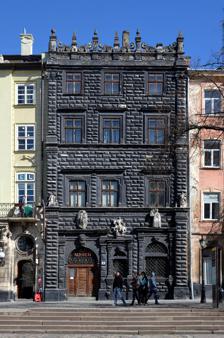
Building: Black House, Lviv
Country: Ukraine
Year built: 1577
Historical building in Lviv, Ukraine For other uses, see Black House . Black House Ukrainian : Чорна кам'яниця , Chorna Kamyanytsia Location within Ukraine General information Architectural style Renaissance Location Lviv , Ukraine Address Market Square, 4 Town or city Lviv Country Ukraine Coordinates 49°50′32″N 24°1′57″E / 49.84222°N 24.03250°E / 49.84222; 24.03250 Construction started 1577 Renovated 1884/1980/2019 Owner Lviv Historic Museum Height 4 Design and construction Architect(s) Piotr Krasowski The Black House ( Ukrainian : Чорна кам'яниця , Chorna Kamyanytsia ; Polish : Czarna Kamienica ) is a remarkable Renaissance building on the Market Square in the city of Lviv , Ukraine . It was built for Italian tax-collector Tomaso Alberti in 1577. The architect was probably Piotr Krasowski . The Lviv Historical Museum has been housed in the Black House since 1926. The façade is lined with sandstone which has darkened over the years to blackish brown. The front exhibits some fine decorative ornamentation. Jan Lorencowicz acquired the house in 1596, adding another storey and opening one of the town's first pharmacies on the ground floor. The uppermost storey was added in 1884. History The first owner of this building, or more precisely, of the "Kyiv House" that occupied the location of the Black House, was Andriy of Kyiv. At the end of the 16th century the Leopolitan patrician Jan Lorencowicz opened one of the first pharmacies in Lviv here. The daughter of Anchevsky — Anna — and her husband, Dr. Andriy Shimonovich, owned the house after 1682. In 1732 the building was transferred to Lviv district director Franciszek Wieszniewski, and then in 1760 to the Armenian Nikorovych family. The assessor of the Tribunal, Dominik Nikorovich, received his nobility from the Austrian emperor in 1782. The building was owned by his descendants until 1911. In 1884 the house was restored in accordance with the project of M. Fehter and A. Piotrovsky. The fourth floor was completed and the gutter, which was in the middle of the building's facade, was moved. In 1911, the building rights were transferred to Dr. Emil Roinsky. In the same year, a new restoration under E. Zhikhovich began. In 1926, Roysky sold the building to the city government, which placed it in one of the departments of the Historical Museum of the city of Lviv. The reconstruction and adaptation of the building into a museum continued under the direction of architect L. Diachak, opening on Sunday, September 22, 1929. Since then the building has not changed hands; there is now a department of new and modern history within the historical museum. Now here is a Department of History of Ukrainian Diaspora of Lviv Historical Museum where some fragments of three main streams of Ukrainian emigration movement during the late 19th to late 20th centuries is highlighted. Items collected in the exposition helps to understand better that the Ukrainians living outside Ukraine is an important part of the Ukrainian nation which enriches the treasury of our shared history, science, culture and art. Architecture Before the Renaissance period, stone and brickwork buildings in Lviv were normally crowned with a pitched roof. Subsequently, decorative "attics" - parapets with rich sculptural decoration mounted over the facades - became a characteristic feature of the residential architecture. At one time they embellished the majority of houses in the Market Square and the main streets adjacent to the central square. "Diamond" rustication decorated the facades of many buildings dating from the sixteenth century, including the Black House, built largely during the 1580s. The four-story construction is elongated from east to west. The surface of the façade is divided by belt courses into three levels, and is completely covered by limestone slabs hewn using a diamond rustication technique. Wide pilasters that flank the façade wall are also rusticated. The décor composition includes a sculpture on the level of the first floor, a white stone border around the portal and windows, and a decorated attic. According to V. Vuitsyk the facades of Black House and Assumption Church were polychrome namely triglyphs and metopes have traces of red, green, blue and gold paints. The portals and windows are decorated with marble on the inside of the building. The origin of the name While there are rumors and legends regarding the blackening of the house, blaming the juice of walnut husks or the accumulation of soot from wood-burning heat in the winter, the dark façade of the house is the result of basic oxidation: white lead was used as a primer for the colors of the façade, but over the years exposure to the elements has darkened it entirely.  The dark coloration of the Black House is now maintained through regular upkeep. Renovation 2017 The Lviv Historical Museum has won a grant from the US Embassy's Fund for the Preservation of Cultural Heritage for $275,000. The museum has added 29 thousand dollars. Masters works by laser scanning. For the money from the grant is planned to make the waterproofing roof, strengthen walls, to restore the internal and internal facades of the building, interiors on the first floor, to organize courtyard, and to create the conditions for exhibiting collection of architectural and sculptural details from the funds of the Lviv Historical Museum. On the facade of the building were found gray shades, and on the elements of stucco gilding. The end of the restoration is scheduled for 2019. Gallery See also Pharmacy Museum, Lviv Royal Kamienica, Lviv References ^ To this day significant differences exist in the dating and identity of the architect of the Black House.  A detailed description of the buildings on Market Square in Lviv is listed in the monograph by Lucja Charewiczowa, Czarna kamienica ijej mieszkanczy (Lviv, 1935), pp. 7-42. In Charewiczowa' s view (p. 58) the identity of the architect of the Black House should be sought among the three distinguished builders of the late sixteenth century: Pietro di Barbona, Paolo Dominici, and Petro Krasovscyi (Piotr Krasowski).  See also Vuitsyk, "Budivelnyi rukh u L'vovi," p. 125; Trehubova and Mykh, L'viv, pp. 58-59, 63-68;  Milobçdzki, Zarys dziejów architektury w Polsce, p. 166. ^ a b "У Львові реставрують унікальну "Чорну кам'яницю", яка насправді виявилась не чорною | То є Львів" . То є Львів (in Ukrainian). 2018-09-21 . ^ "The Black Stone House" . lviv.travel . ^ Zhuk, Ihor (2000). "The Architecture of Lviv from the Thirteenth to the Twentieth Centuries". Harvard Ukrainian Studies . 24 : 95– 130. JSTOR 41036812 . ^ Kazantseva, Tetiana (2016). "EVOLUTION OF THE POLYCHROMY IN LVIV ARCHITECTURE OF THE 14TH – THE FIRST HALF OF THE 17TH CENTURY". Lviv Polytechnic National University Institute of Architecture Department of Design and Architecture Basics : 12. ^ "Pl. Rynok, 04 – Chorna Kamianytsya (The Black House)" . Lviv Interactive . ^ "Реставрація чорної кам'яниці: як зміниться історична пам'ятка в центрі Львова" . tvoemisto.tv . ^ "Як виглядатиме Чорна кам'яниця у Львові після реставрації" . tvoemisto.tv . ^ "У Львові реставрують пам'ятку архітектури Чорну кам'яницю" . Варіанти (in Ukrainian) . Памятники градостроительства и архитектуры Украинской ССР. Киев: Будивельник, 1983—1986. Том 3, с. 42. External links Media related to Black House, Lviv at Wikimedia Commons 49°50′33″N 24°01′58″E / 49.84245°N 24.03280°E / 49.84245; 24.03280 v t e Lviv History Timeline Armenian Statute Dormition Brotherhood Jesuit Collegium Siege by Cossacks (1648) Siege by Cossacks (1655) Lwów Oath Siege by Turks (1675) Leopolis Triplex Stauropegion Institute Stauropegion Press Ossolineum Galician Rada Halytsko-Ruska Matytsia Prosvita Ruthenian Triad Ruthenian National House Hutsul Secession Batiars Lwów Eaglets Battle (1918) Pogrom (1918) Battle (1920) Secret Ukrainian University Lwów–Warsaw school of logic Lwów School of Mathematics Battle (1939) Massacre of Lwów professors Lviv pogroms (1941) Lwów Ghetto Lwów Uprising Lvov–Sandomierz Offensive (1944) Sknyliv air show disaster Coat of arms of Lviv Religion Armenian Cathedral Cathedral of St. George Boim Chapel Bernardine Church Bridgettine Convent Carmelite Church Convent of Benedictines Church of St. Anne Church of John the Baptist Church of Mary of Snow Church of St. Elizabeth Church of St. Mary Magdalene Monastery and church of St. Onuphrius Church of the Dormition Church of the Purification, Lviv Church of the Transfiguration Dominican Church Jesuit Church Latin Cathedral Attractions Arena Lviv Arsenal Museum Bandinelli Palace Black Kamienica Catholic University Cemetery of the Defenders of Lwów Forum Lviv Freedom Boulevard Government House King Cross Leopolis Korniakt Palace Lviv High Castle Lviv University Lychakivskiy Cemetery Market Square Mickiewicz Square National Museum Polytechnic University Lubomirski Palace Metropolitan Palace Old Town Pharmacy Museum Potocki Palace Sapieha Palace Scottish Café Shevchenkivskyi Hai Theatre of Opera and Ballet Skarbek Theatre Town Hall Ukraina Stadium Union of Lublin Mound Districts Frankivskyi Halytskyi Lychakivskyi Shevchenkivskyi Sykhivskyi Zaliznychnyi City Council Vynnyky Briukhovychi Rudne Transport Tramway Trolleybus Bus Intercity bus station Airport Main railway station Suburban railway station Pidzamche railway station Category